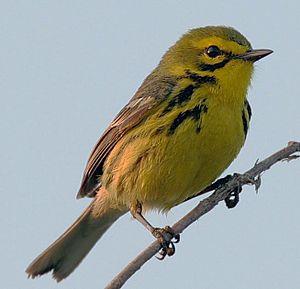
La Paruline des prés est une espèce de passereaux appartenant à la famille des Parulidae.